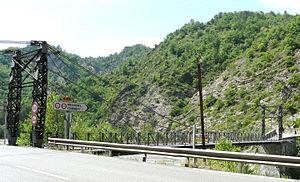
Malaussène et Massoins - Pont suspendu sur le Var
Les ouvrages de longueur totale supérieure à 100 m du département des Alpes-Maritimes sont classés ci-après par gestionnaires de voies.